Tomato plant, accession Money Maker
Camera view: tilt-top (135 deg); turntable rotation: 270 degrees
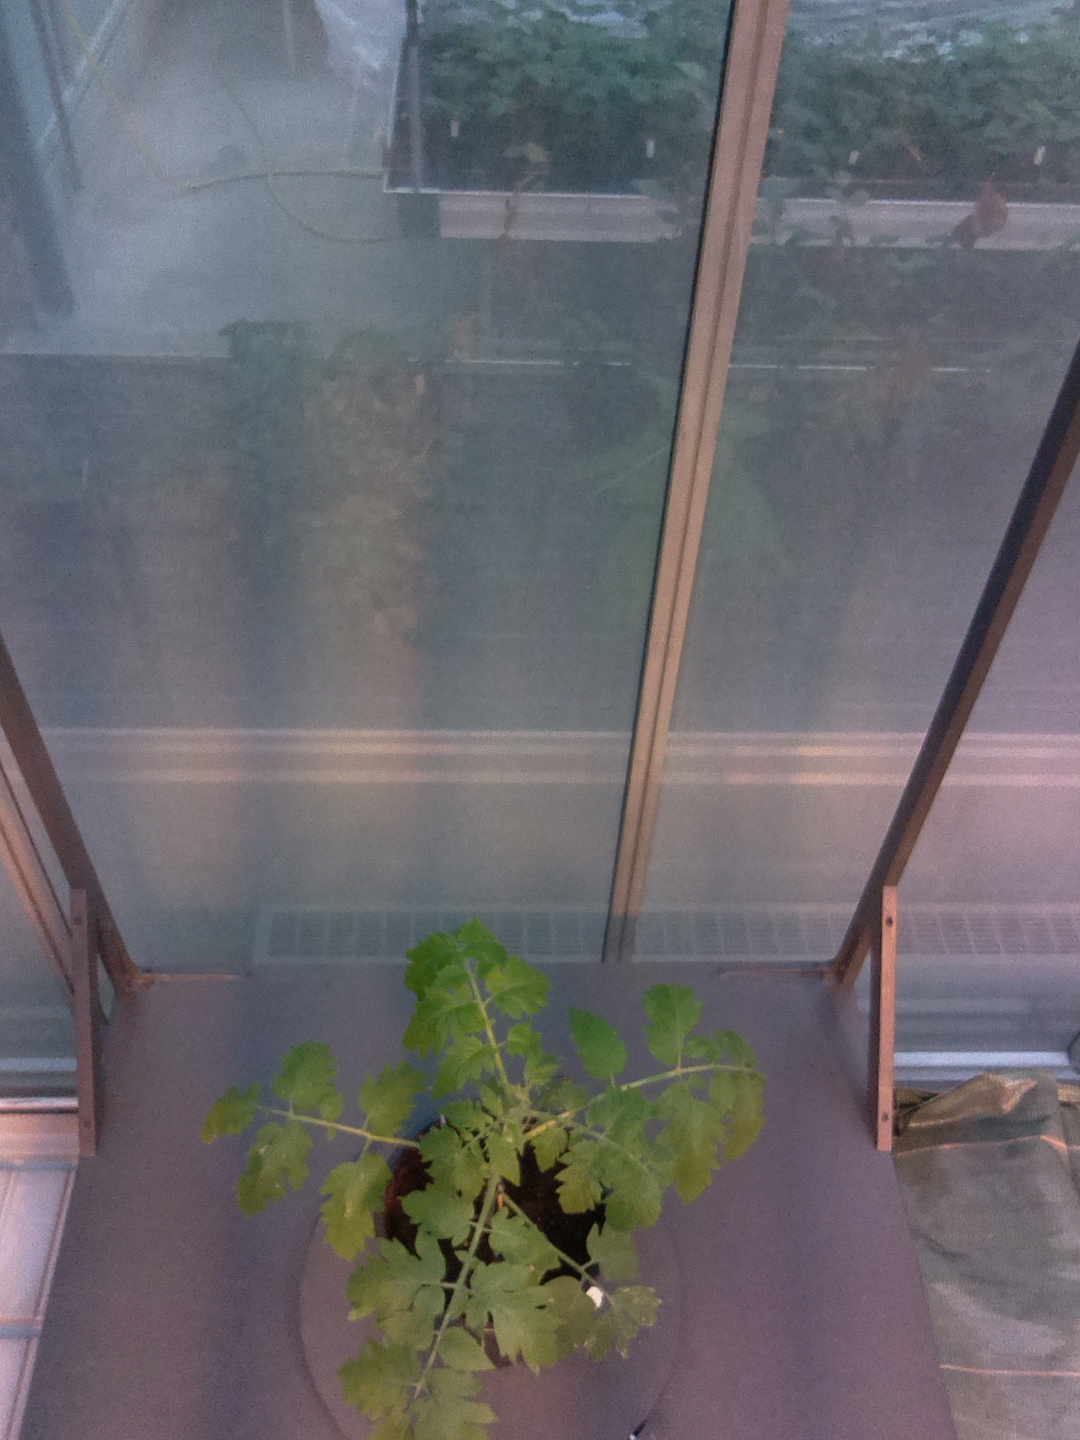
BBCH growth stage 14: 8 of true leaves visible